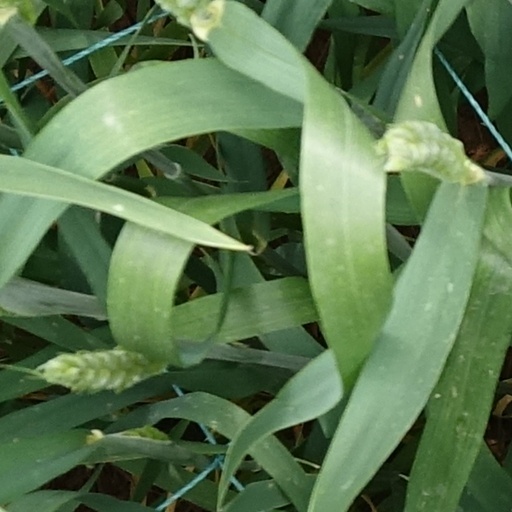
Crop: wheat